William D. Eggers

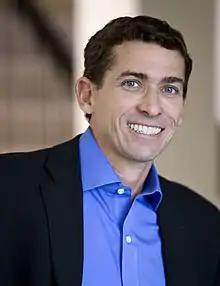
Eggers in June 2009

William Daniel Eggers (born February 14, 1967) is an American writer, researcher, policy analyst, and government and management consultant. Eggers has worked in government reform for more than two decades.